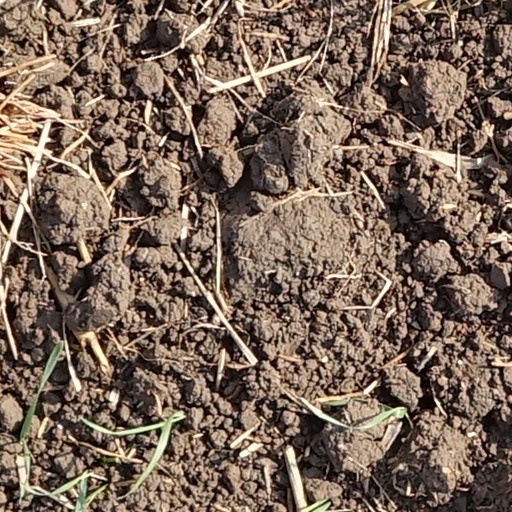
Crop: wheat